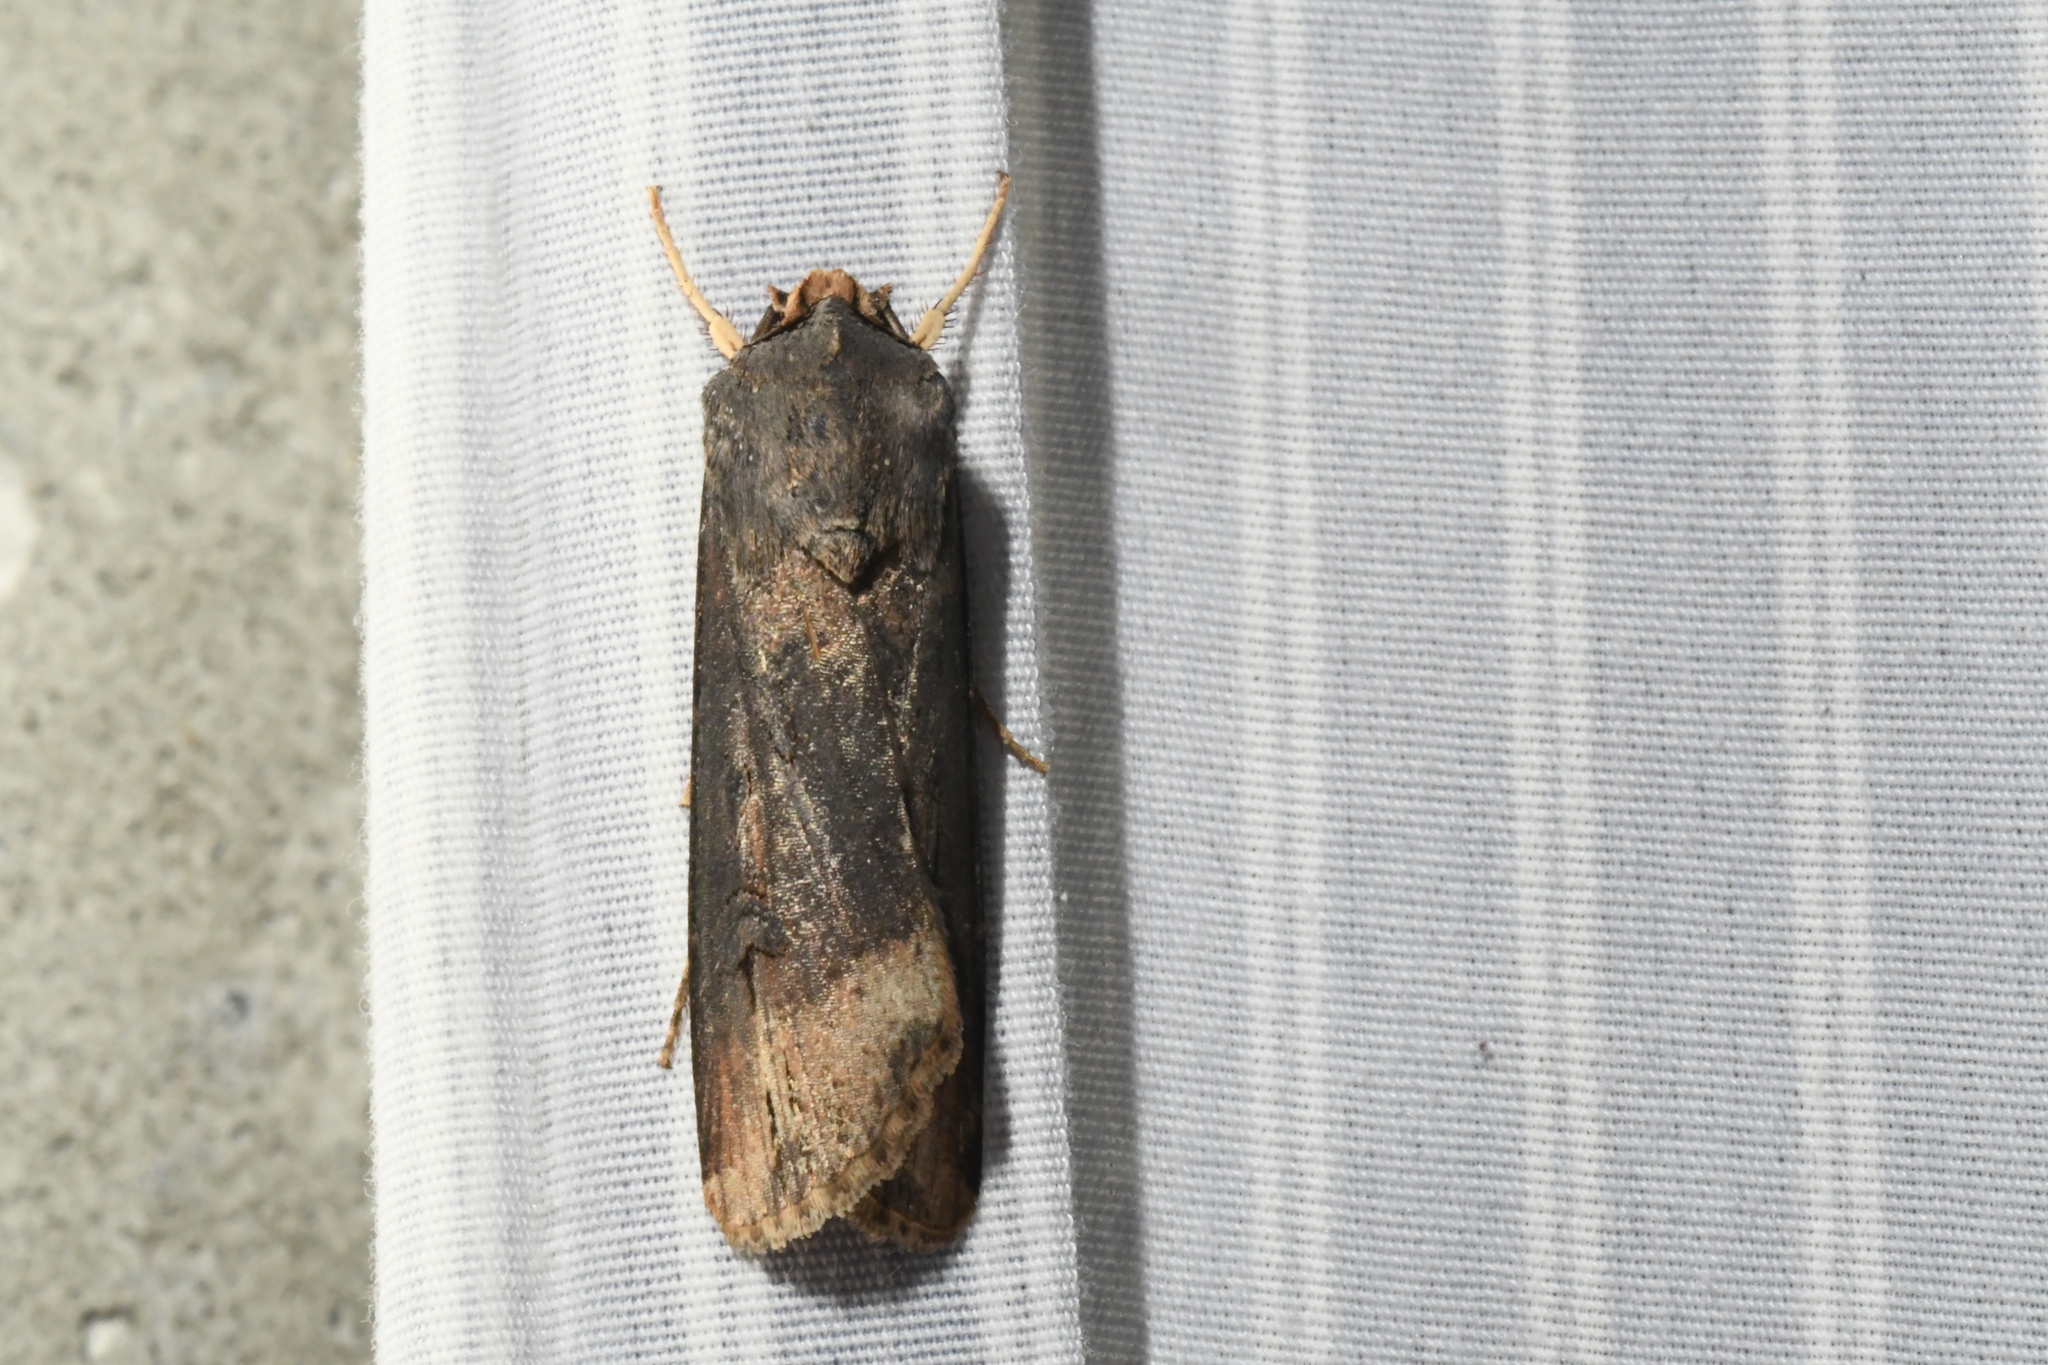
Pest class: cutworms